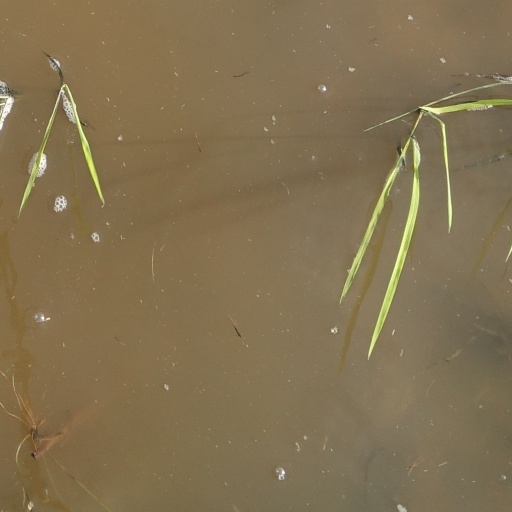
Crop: rice